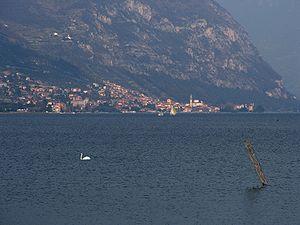
Predore [predóre] est une commune italienne de 1 886 habitants de la province de Bergame en Lombardie. La ville se trouve à 36 kilomètres du chef-lieu.